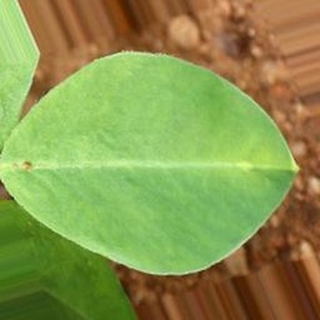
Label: healthy_groundnut